Making Fiends (TV series)

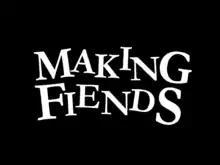
Title card

Making Fiends is an American animated television miniseries based on the web series of the same name. The series ran from October 4 to November 1, 2008, on Nicktoons Network. The series is Nickelodeon Animation Studio’s first animated series to be based on a web series, and follows the evil Vendetta and the new happy but dim-witted girl, Charlotte, at school in the gloomy town of Clamburg. Charlotte unintentionally irritates and annoys Vendetta. As a result, Vendetta attempts to kill her with fiends, but she always fails due to Charlotte's luck.